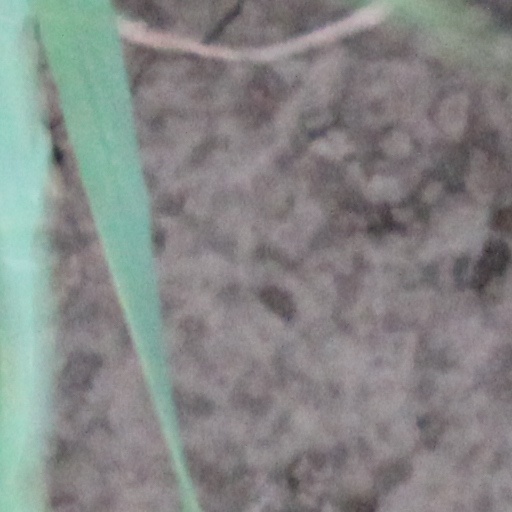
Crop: wheat